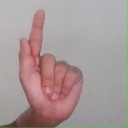
अक्षर: ळ